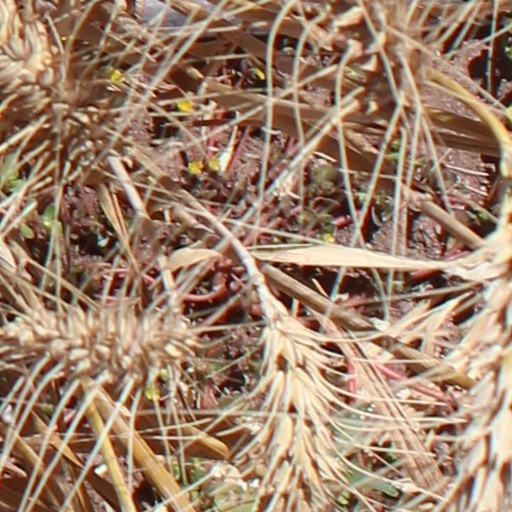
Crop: wheat